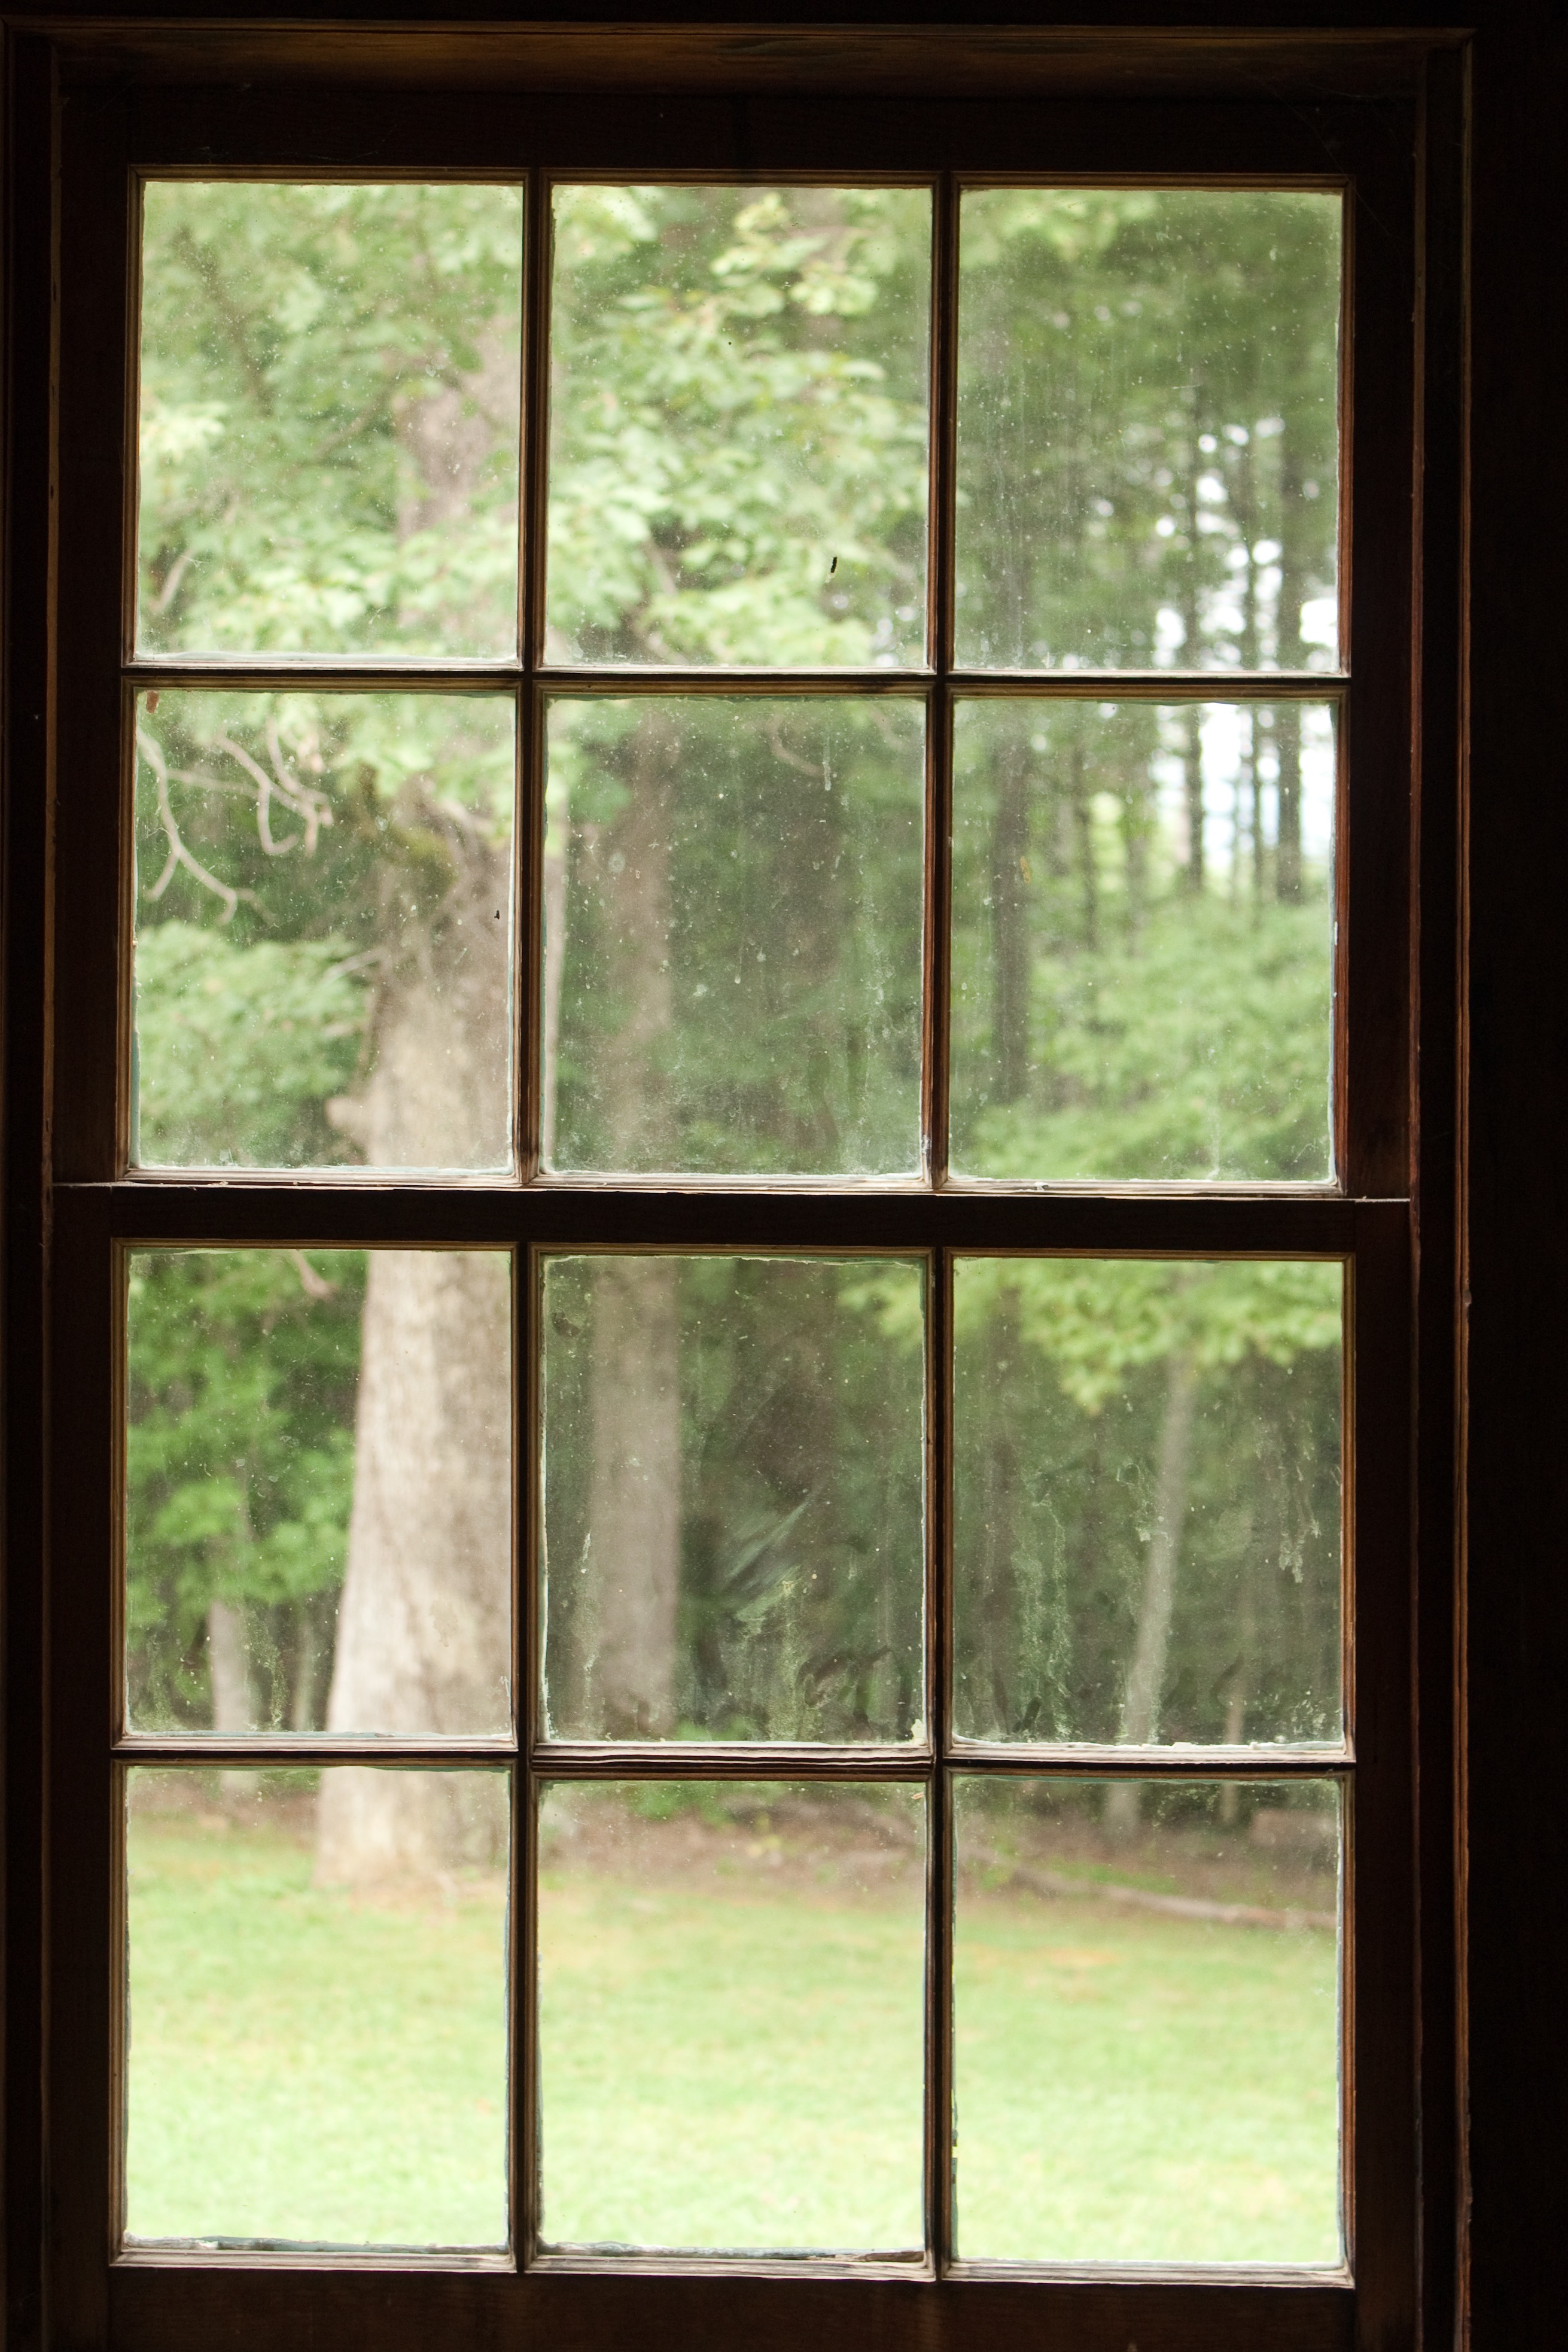
wood, window, glass, green, door, material, interior design, window covering, window treatment, sash window